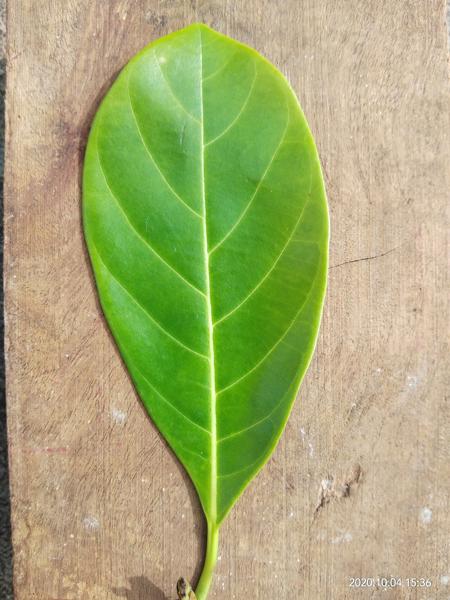
Plant: Jackfruit